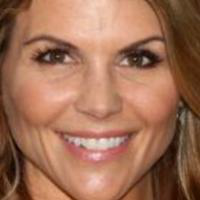
Age group: age 41-55